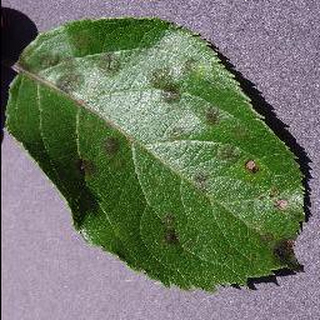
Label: apple_apple_scab